Wilson Armistead

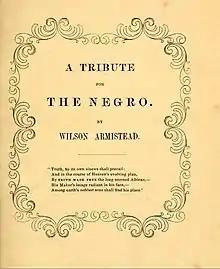
Title page from "A Tribute for the Negro" by Wilson Armistead, published in 1848

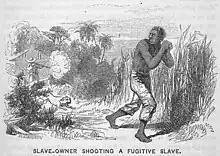
Slave-owner shooting a fugitive slave, from "500,000 strokes for freedom: a series of anti-slavery tracts" (1853) by Wilson Armistead (New York Public Library)

Armistead's passionate opposition to slavery and "all distinctions of colour" was evident in his earliest writing and he was only 21 when he published "The Memoirs of Paul Cuffe: a man of colour" in 1840. "Calumny Refuted by Facts from Liberia" and "Slavery Illustrated in the Histories of Zangara and Maquama, Two Negroes stolen from Africa" were published in 1848 and 1849 respectively. In his introductions to both "The Memoirs of James Logan" (1851) and "Life of Anthony Benezet" (1867) Armistead refers to himself as a compiler and he is recognised for this talent rather than author of original work. In 1852 he published an edition of the founder of the Quakers George Fox's journal, first published in 1664, which he annotated with numerous historical and biographical footnotes.